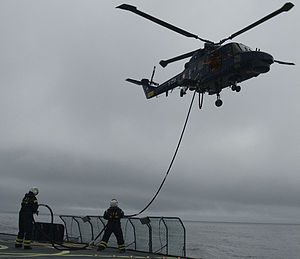
Lufttankning / In-flight refueling / Helicopter in-flight refueling (HIFR)
En af søværnets Lynx-helikoptere i gang med (HIFR) fra et skib af Thetis-klassen
En af søværnets helikoptere (Westland Lynx) i gang med Helicopter In-Flight Refueling (HIFR) fra et skib af Thetis-klassen
Lufttankning er den disciplin hvor brændstof overføres fra et luftfartøj til et andet, mens begge er luftbårne.